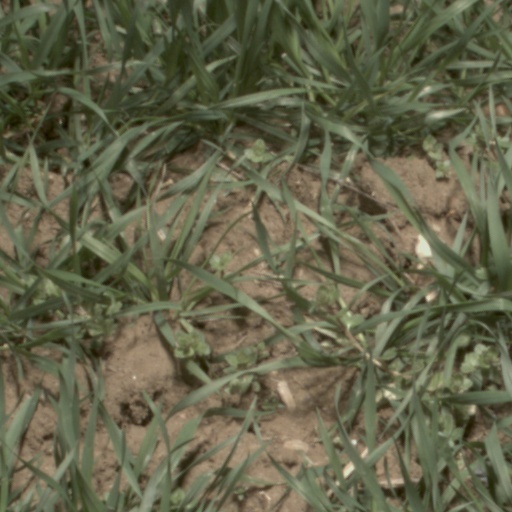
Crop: wheat